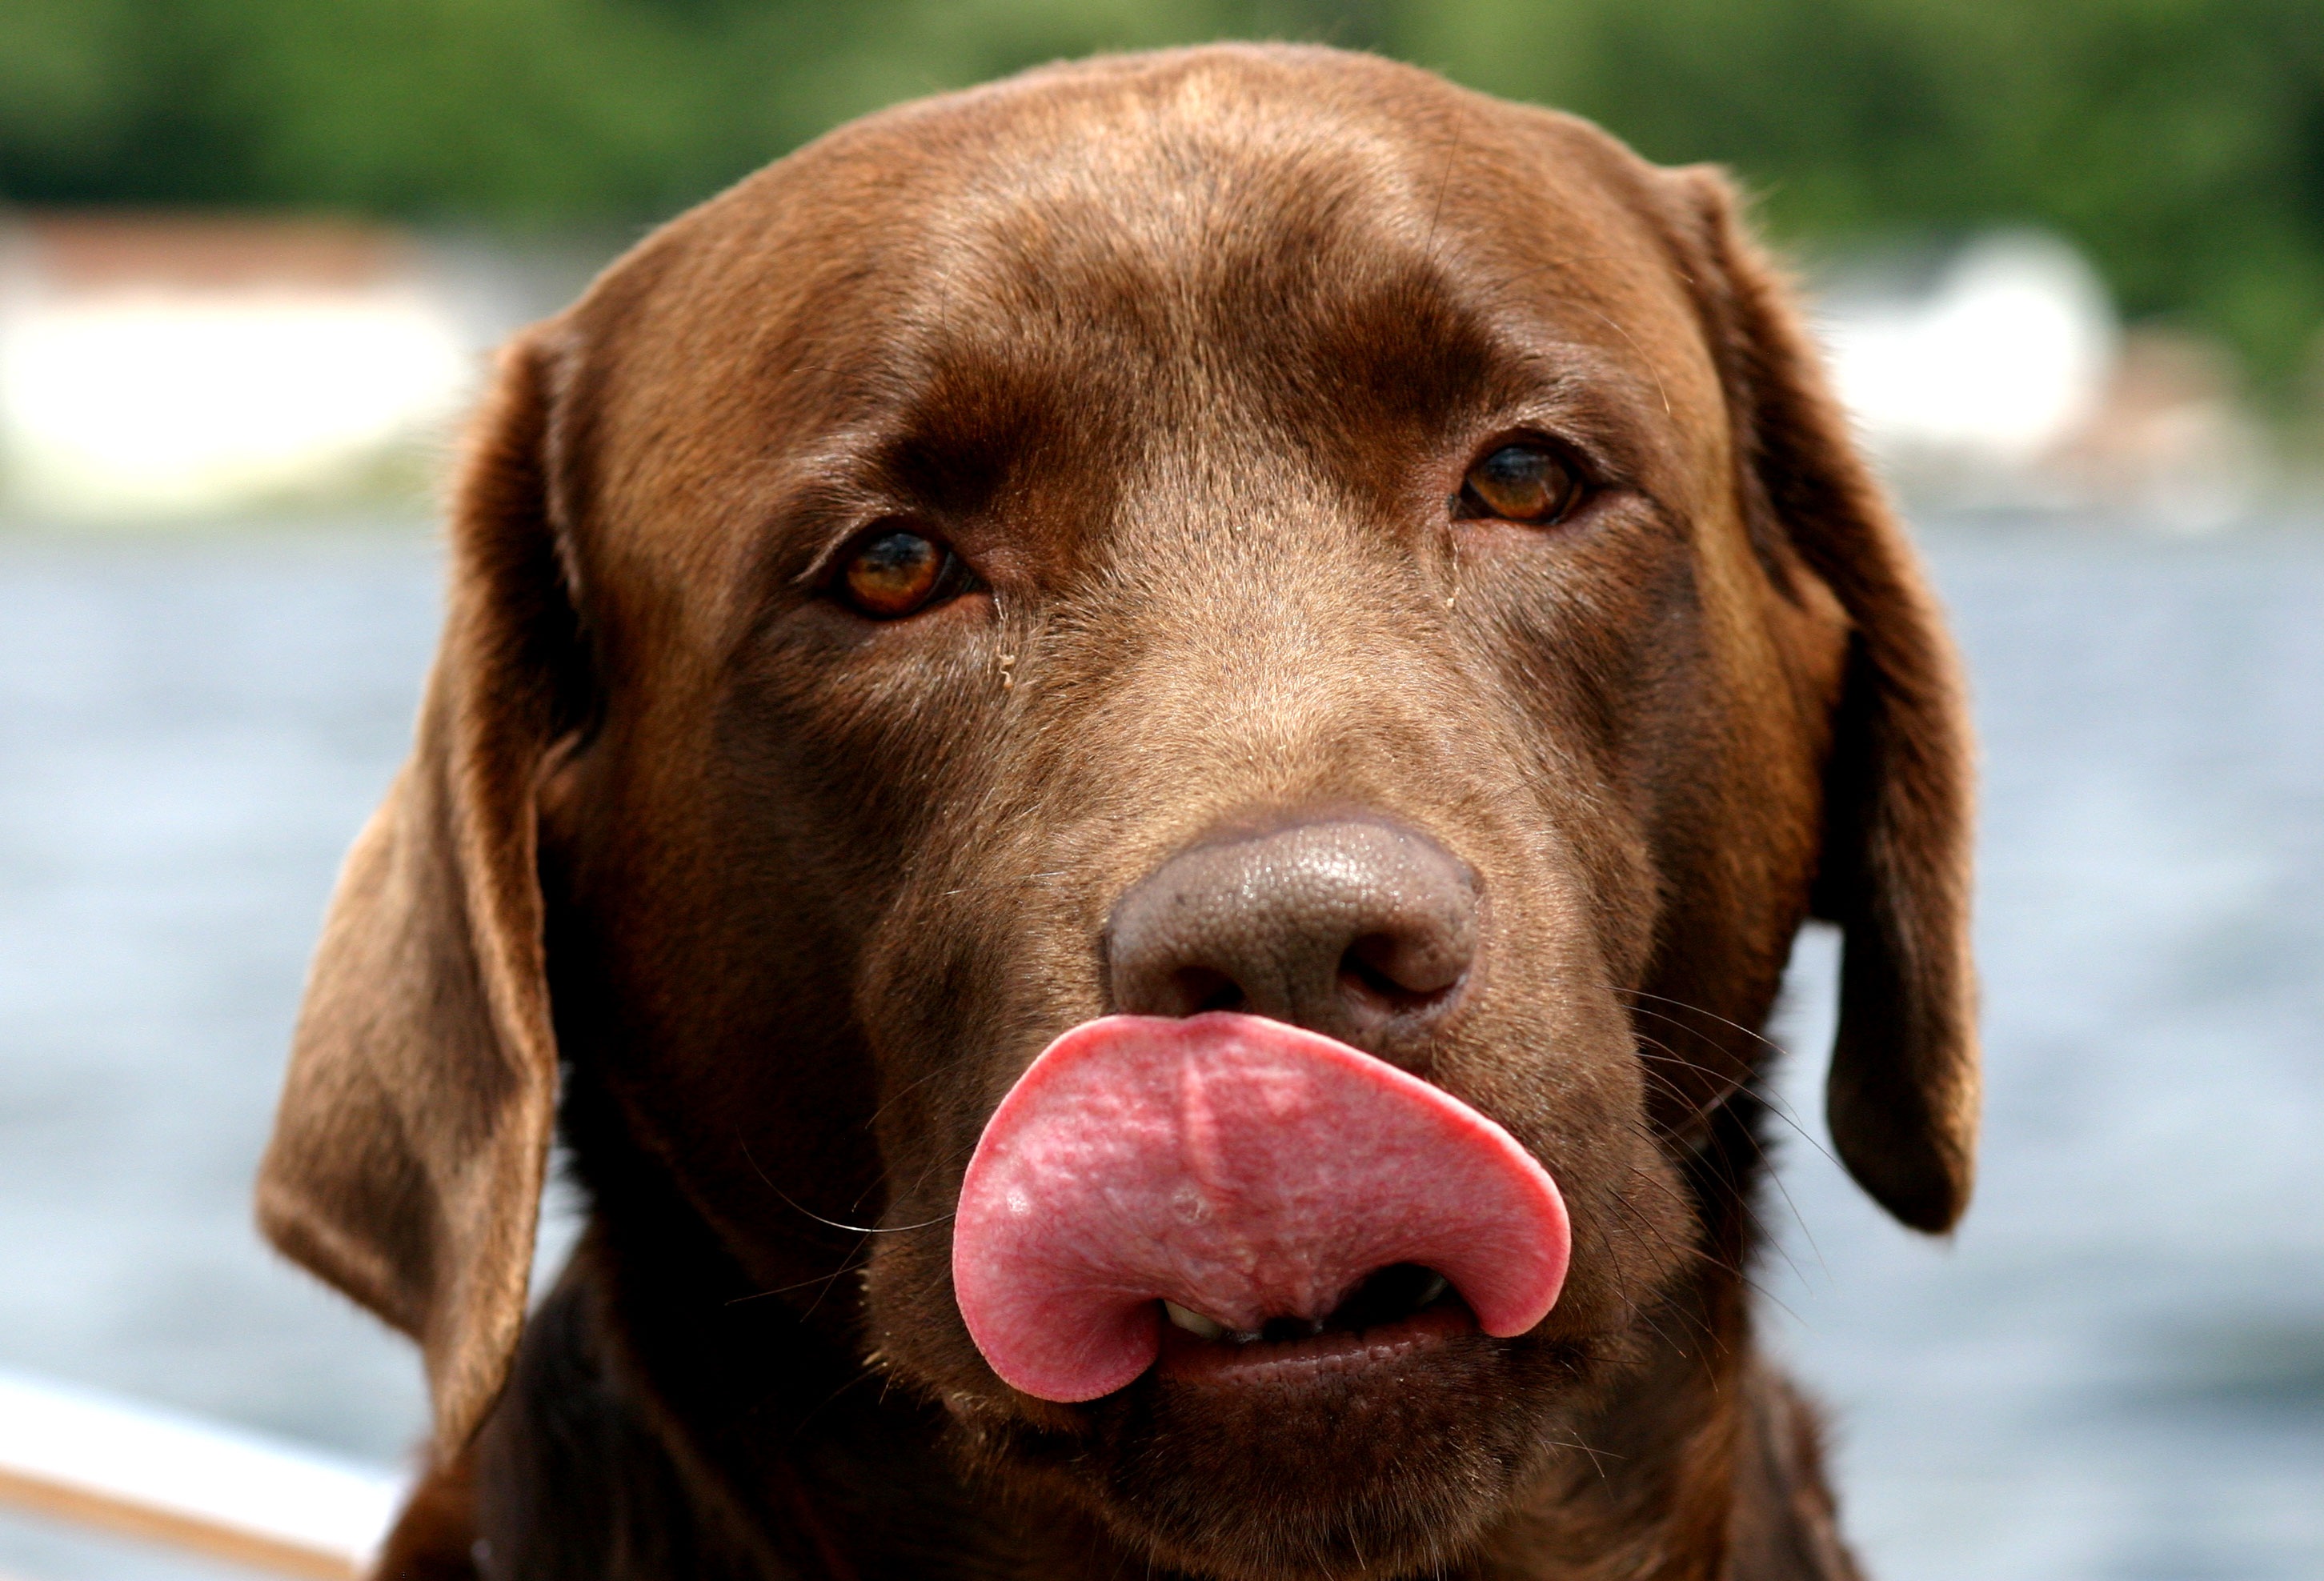
puppy, dog, animal, canine, pet, brown, mammal, chocolate, snout, vertebrate, labrador retriever, tongue, dog breed, vizsla, chesapeake bay retriever, dog like mammal